HMS Manchester (15)

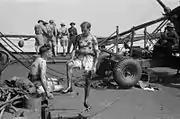
Two men stained with fuel oil onboard "Manchester"s flight deck, after being rescued from below deck

The ship joined the escort force for Convoy WS-9C bound for Gibraltar on 12 July and arrived there eight days later where she loaded troops and supplies from the convoy to be conveyed to Malta in Operation Substance. The convoy came together on 23 July and the Italians determined that it was bound for Malta. The ships of the (Royal Italian Navy) were not prepared to attack so that was left to the bombers of the . During the first attack that morning "Manchester" was hit by an Italian aerial torpedo that struck abreast 'X' turret. It blew a hole in the hull, disabled both portside propeller shafts, and allowed heavy flooding that caused a 12.5-degree list. The estimated of water also caused the ship to trim down at the stern by and filled the aft engine room which meant that only a single propeller shaft was operable. The detonation killed 3 officers and 23 ratings from "Manchester"s crew and 5 officers and 7 other ranks from the embarked troops. The list was corrected less than three hours after the attack and the cruiser was ordered to return to Gibraltar, escorted by a destroyer. The two ships were unsuccessfully attacked by more Italian bombers later that day and reached their destination on the 26th.